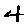
Label: 4